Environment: real
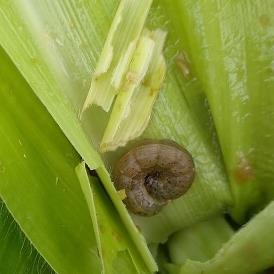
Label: fall_armyworm